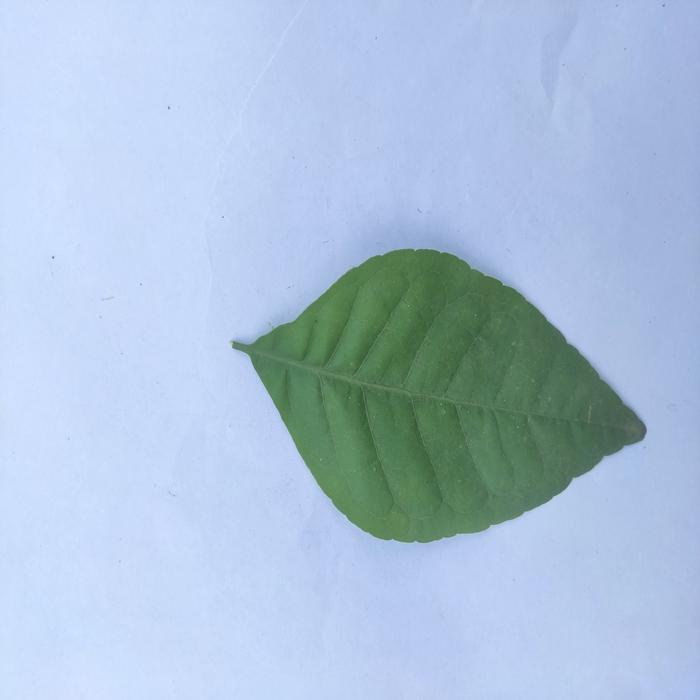
Crop: Aegle Marmelos
Leaf condition: Healthy_Leaf